Naka-Gōra Station

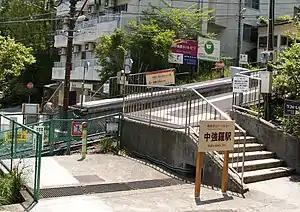
Naka-Gōra Station Entrance

is a funicular railway station on the Hakone Tozan Cable Car Line in the town of Hakone, Ashigarashimo District, Kanagawa Prefecture, Japan. It is 0.72 rail kilometers from the Hakone Tozan Cable Car Line's terminus at Gōra Station.